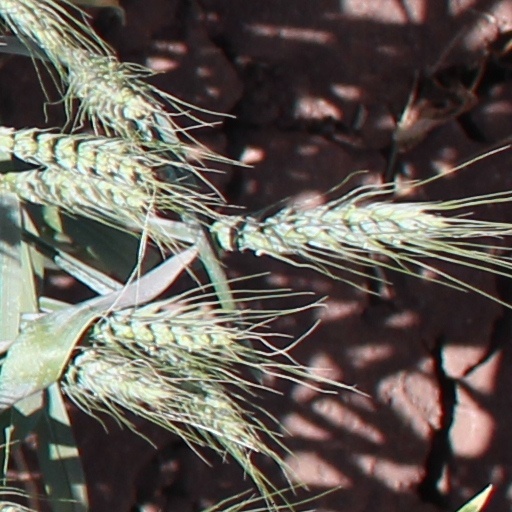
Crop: wheat